Mike Ness

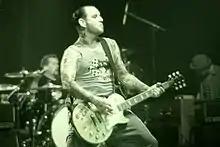
Goldtop Les Paul with decals

Early in his career, Ness was seen using Gibson SGs and SG Juniors, most notably a black 1970's SG covered in stickers as seen on the cover of the compilation album "". He currently uses four 1970s Gibson Les Paul Deluxes (two sunburst models from 1971 & 1975, and two goldtop models from 1975 & 1976). His 1976 goldtop is his favorite and most used guitar currently, however his 1971 sunburst was his main guitar for many years, especially through the 1990s. Ness uses Eb Standard tuning and usually uses a capo on the second fret while using his goldtops. He has used Seymour Duncan P-90 pickups in all of his guitars since touring with Neil Young in the early 1990s; Ness recalled seeing Young's guitar tech take the stock mini humbucker pickups out of a Les Paul Deluxe, throw them in the trash and replace them with the P-90s. Ness' goldtops have maple necks which he says contribute to his tone especially when using a capo on the second fret. He also once used a non-reverse Gibson Firebird, as seen on the back cover of Social Distortion's 1983 debut "Mommy's Little Monster", and a white Gibson Les Paul Custom in the "Ball and Chain" and "Story of My Life" music videos.